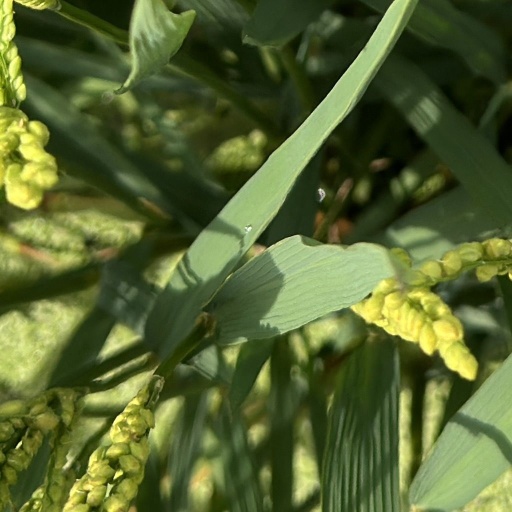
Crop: rice